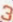
Number: 3